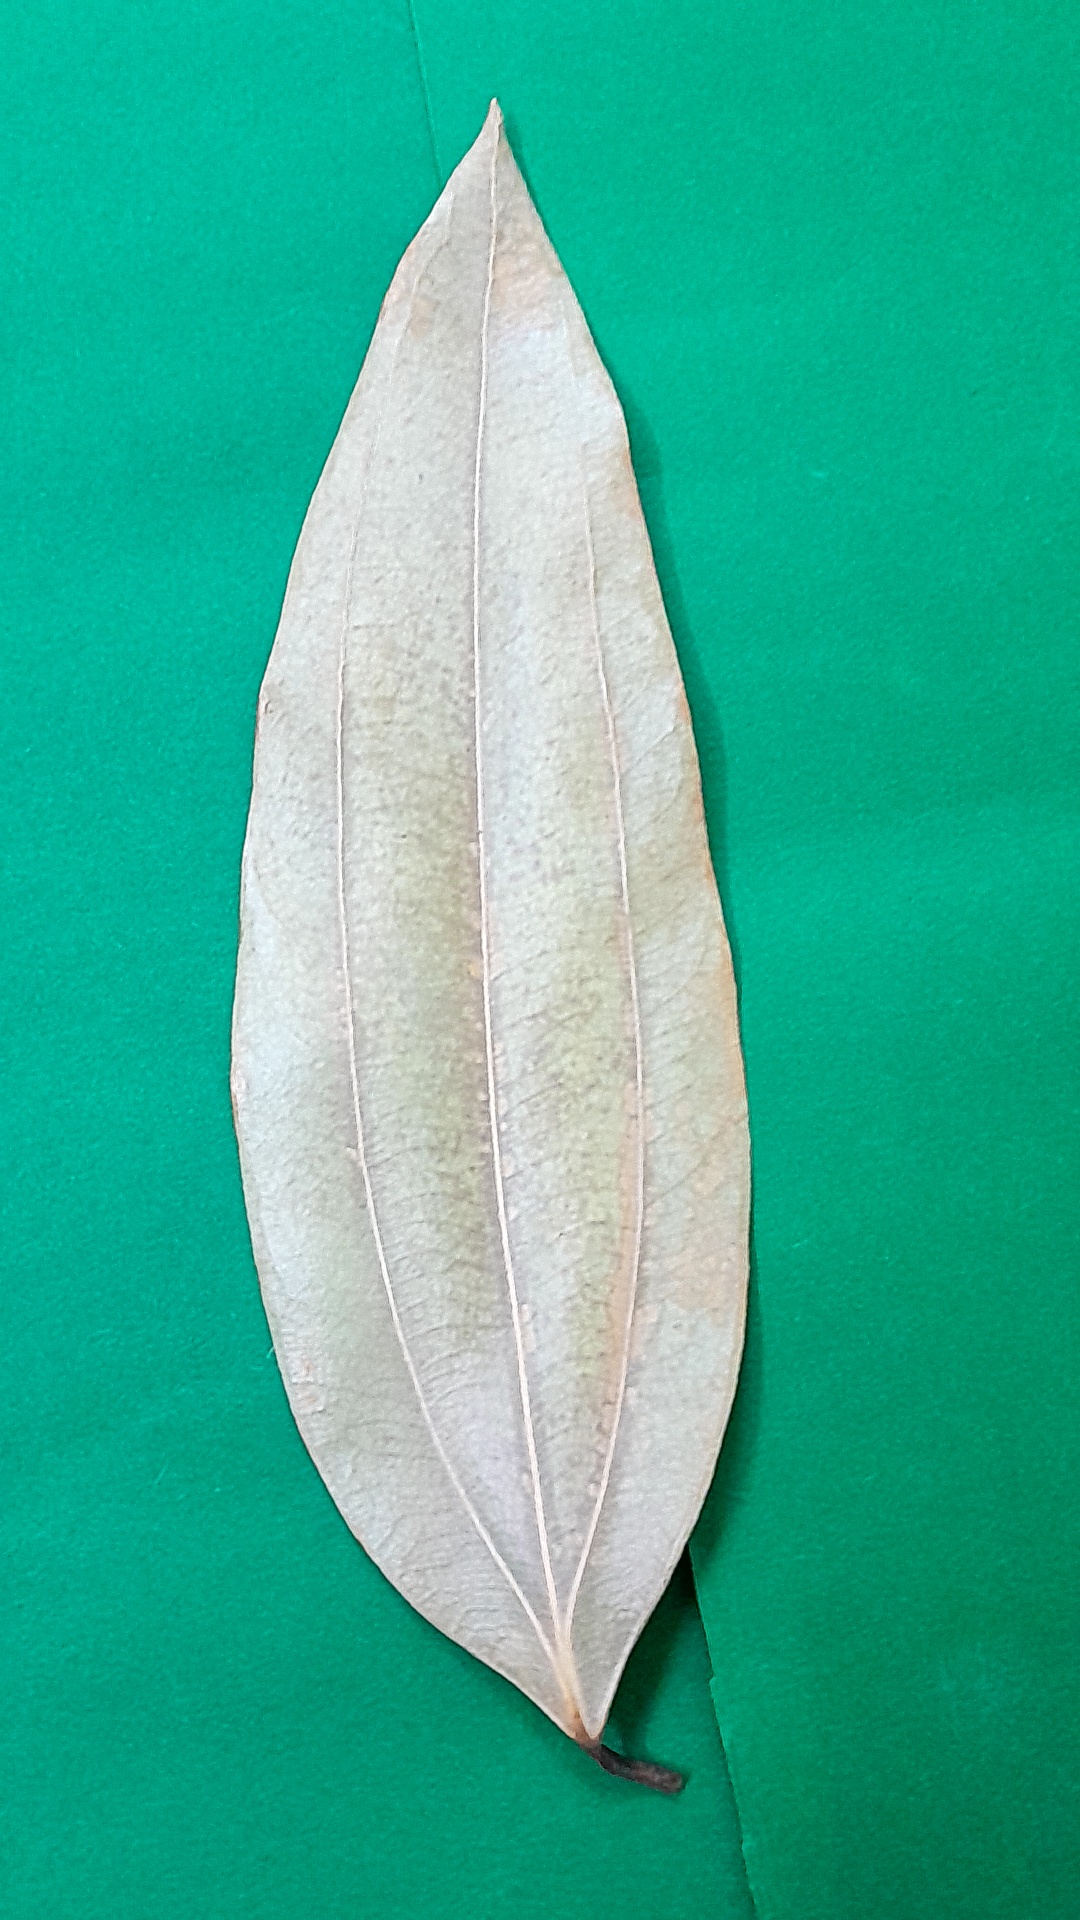
Label: Dry Leaf